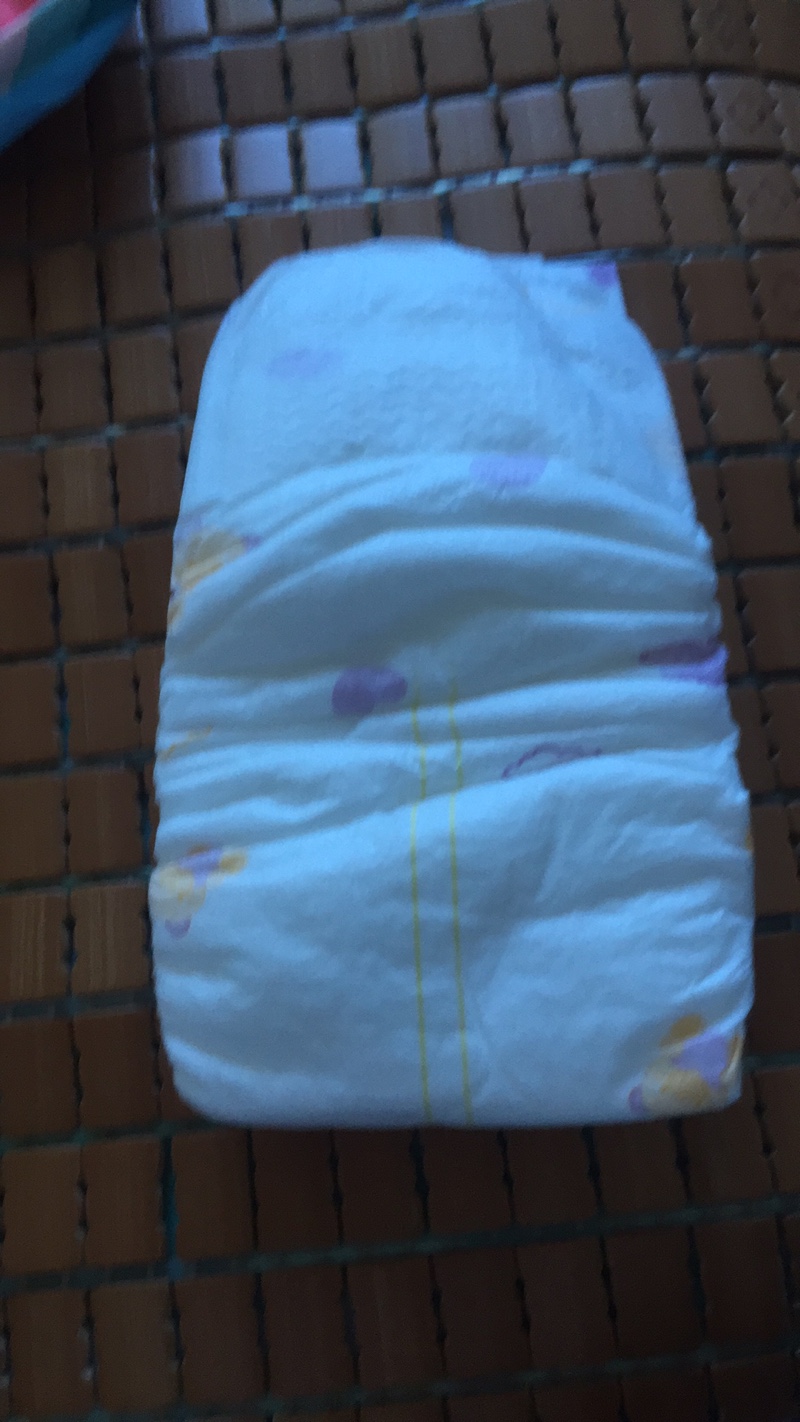
Label: trash